Margherita Bagni

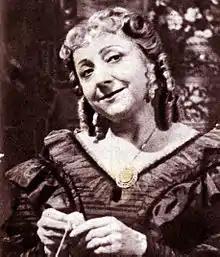
Bagni in 1958

Margherita Bagni (pseudonym of Margherita Maria Bagna; 21 February 1902 – 2 July 1960) was an Italian actress and voice actress. She appeared in 37 films between 1918 and 1959.